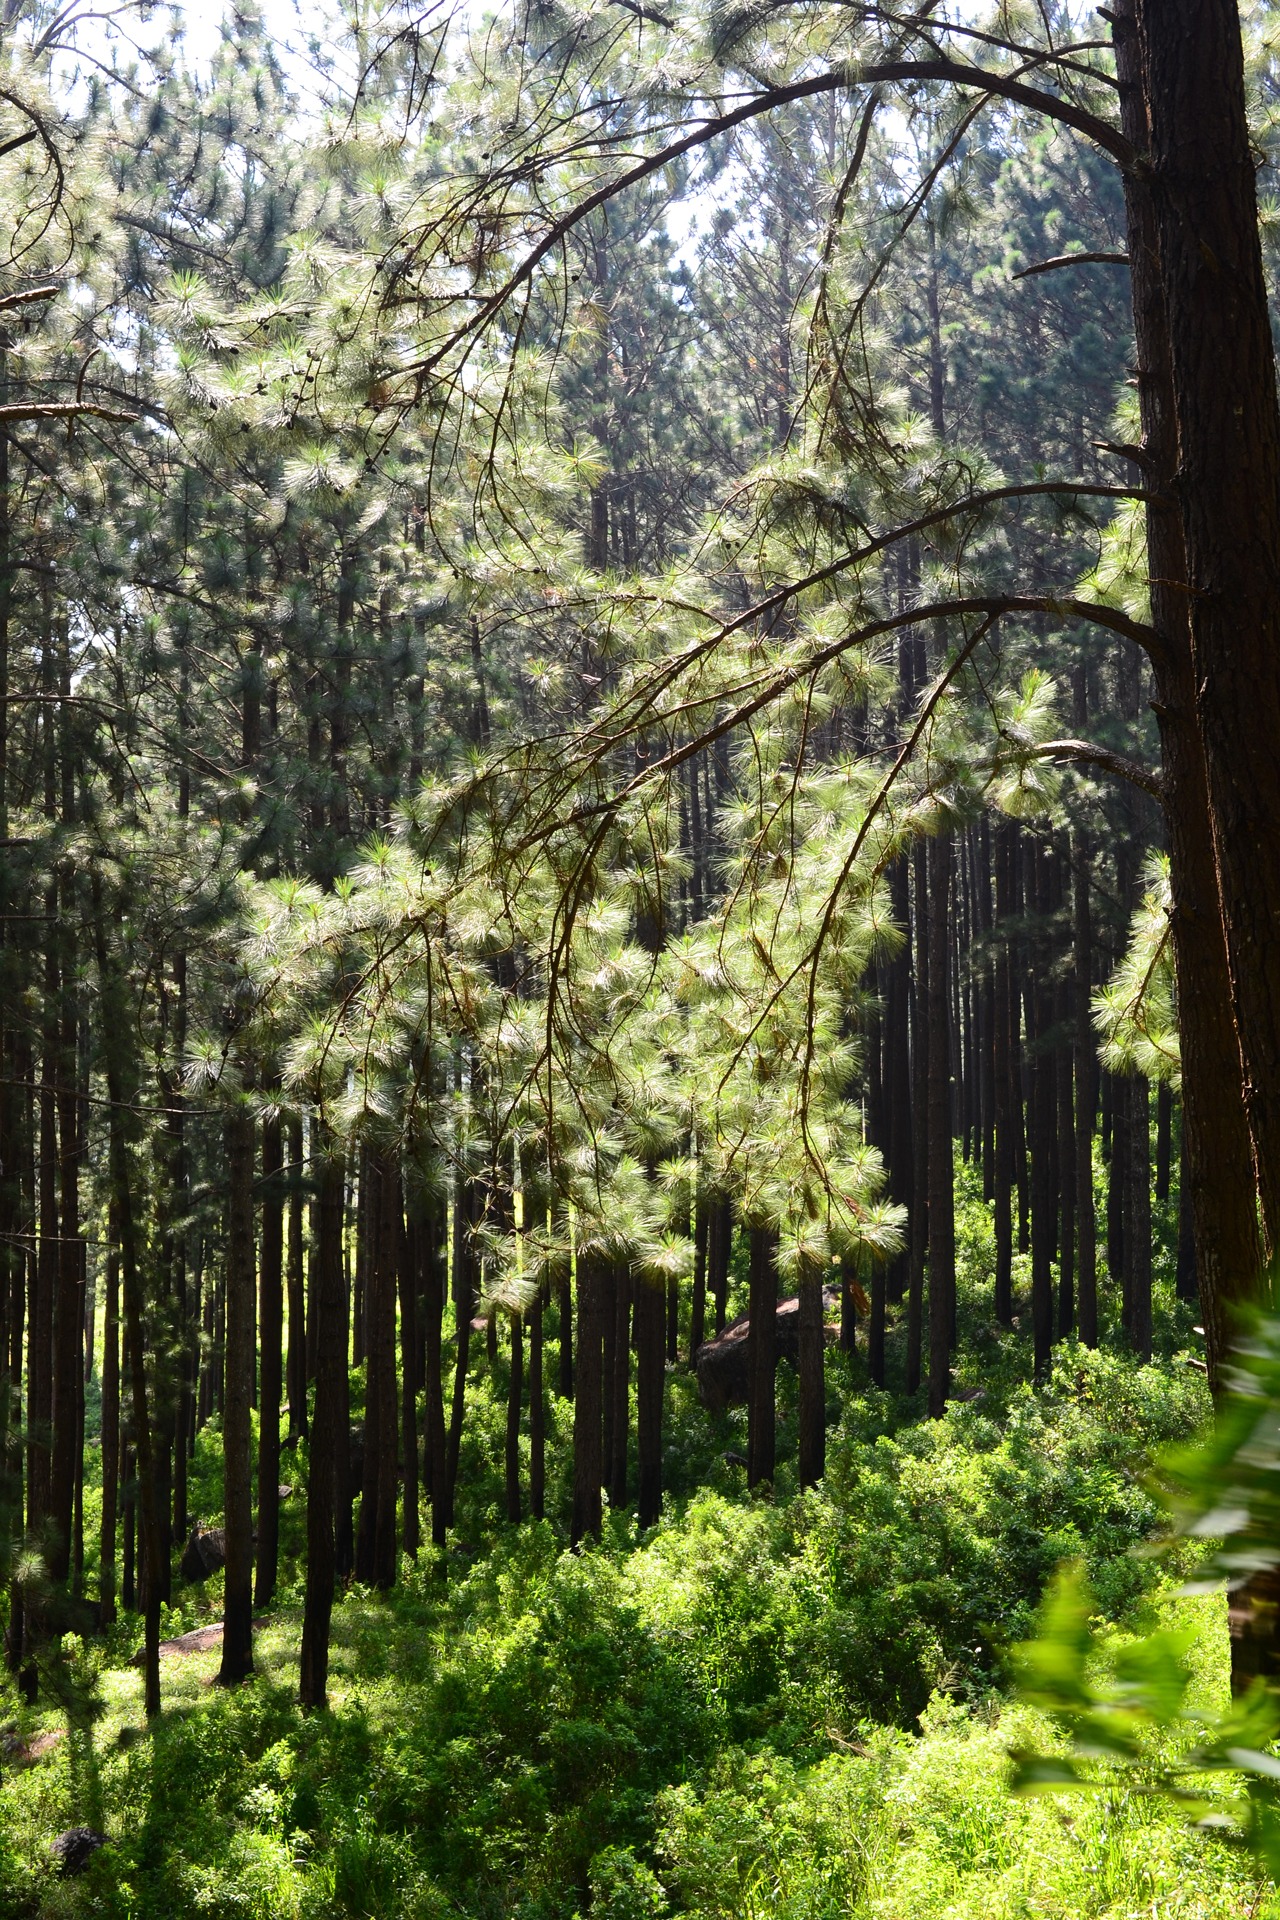
tree, nature, forest, wilderness, branch, plant, sunlight, leaf, flower, jungle, autumn, botany, garden, flora, trees, vegetation, rainforest, deciduous, botanical garden, woodland, habitat, ecosystem, ceylon, back light, pine forest, tall trees, biome, old growth forest, natural environment, woody plant, temperate broadleaf and mixed forest, temperate coniferous forest, loolecondera, deltota